Estonian Police

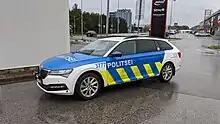
Estonian police car in 2023

Preparations for the re-establishment of the Estonian Police began in early 1990. On 5 June 1990, a police school was formed in Paikuse. On 1 August 1990, the Estonian Ministry of the Interior became independent from the Soviet Ministry of the Interior. The Police Act, which essentially abolished the former militsiya structure and re-established the police, was passed on 20 September. Jüri Nurme became the Director General of the police on 31 October. The central police institution, called , was formed on 20 November and prefectures on 23 November. The institution consisted of police bureaux, police reserve, police prefectures, transport police prefectures, Internal Security Service, police academy, police school, minors bureau, Estonian address office, forensic bureau, special service, security team, and police dog training department. The Estonian Police was officially re-established within the jurisdiction of the Ministry of the Interior on 1 March 1991. The re-established institution consisted of four main services: field-, traffic-, criminal-, and investigative police. The initial situation of was dire. There was a serious lack of personnel and equipment during the formation of the institution. In addition, the personnel that was hired tended to be inexperienced and personnel turnover rate was high. Furthermore, crime was rising daily and in August 1991, the police had to face the threat of a coup d'état. However, the difficulties were eventually surmounted.